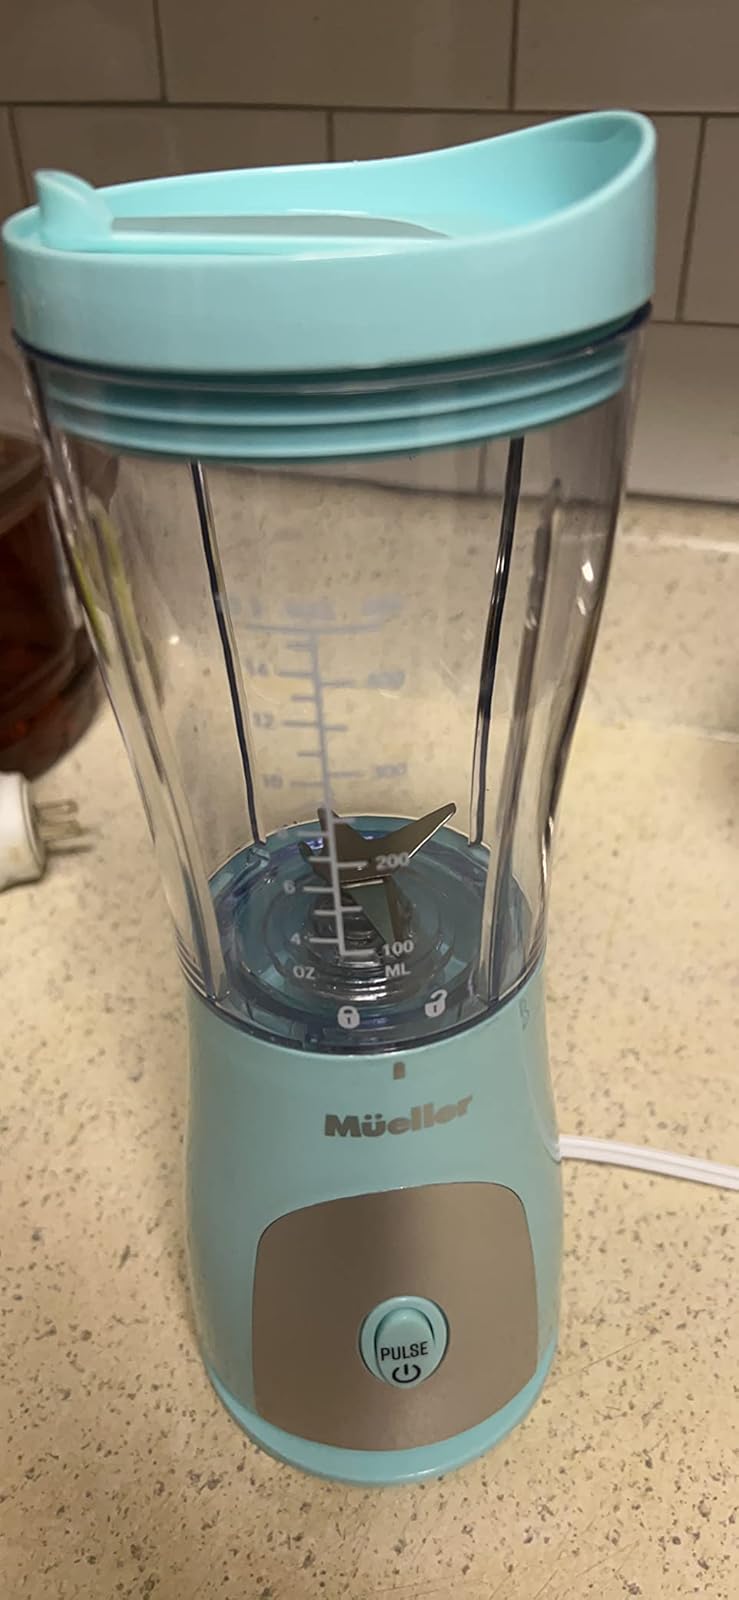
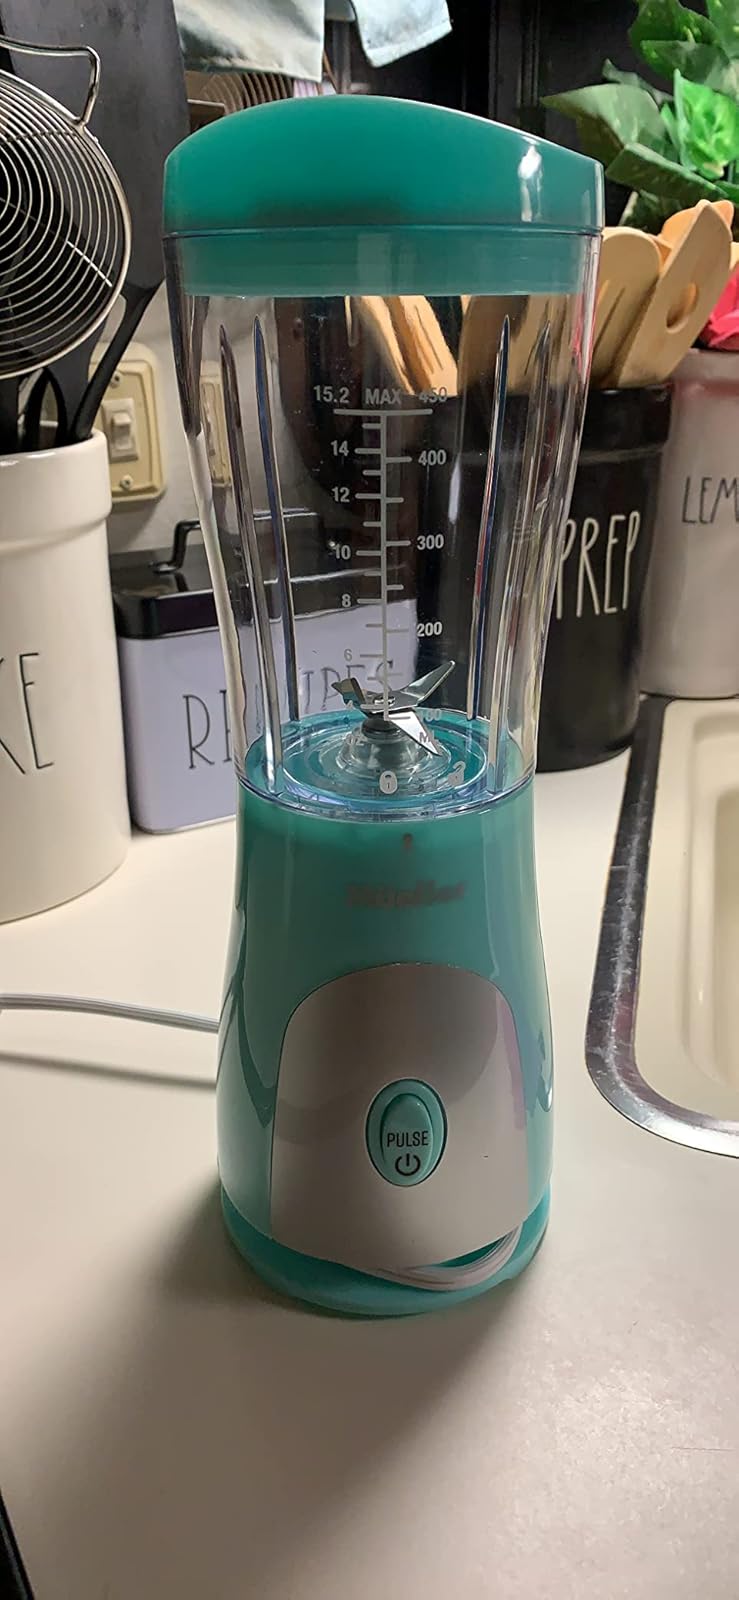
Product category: items_blender
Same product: yes